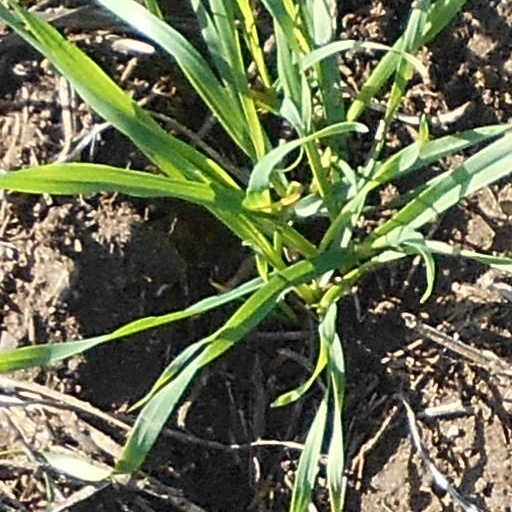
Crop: wheat